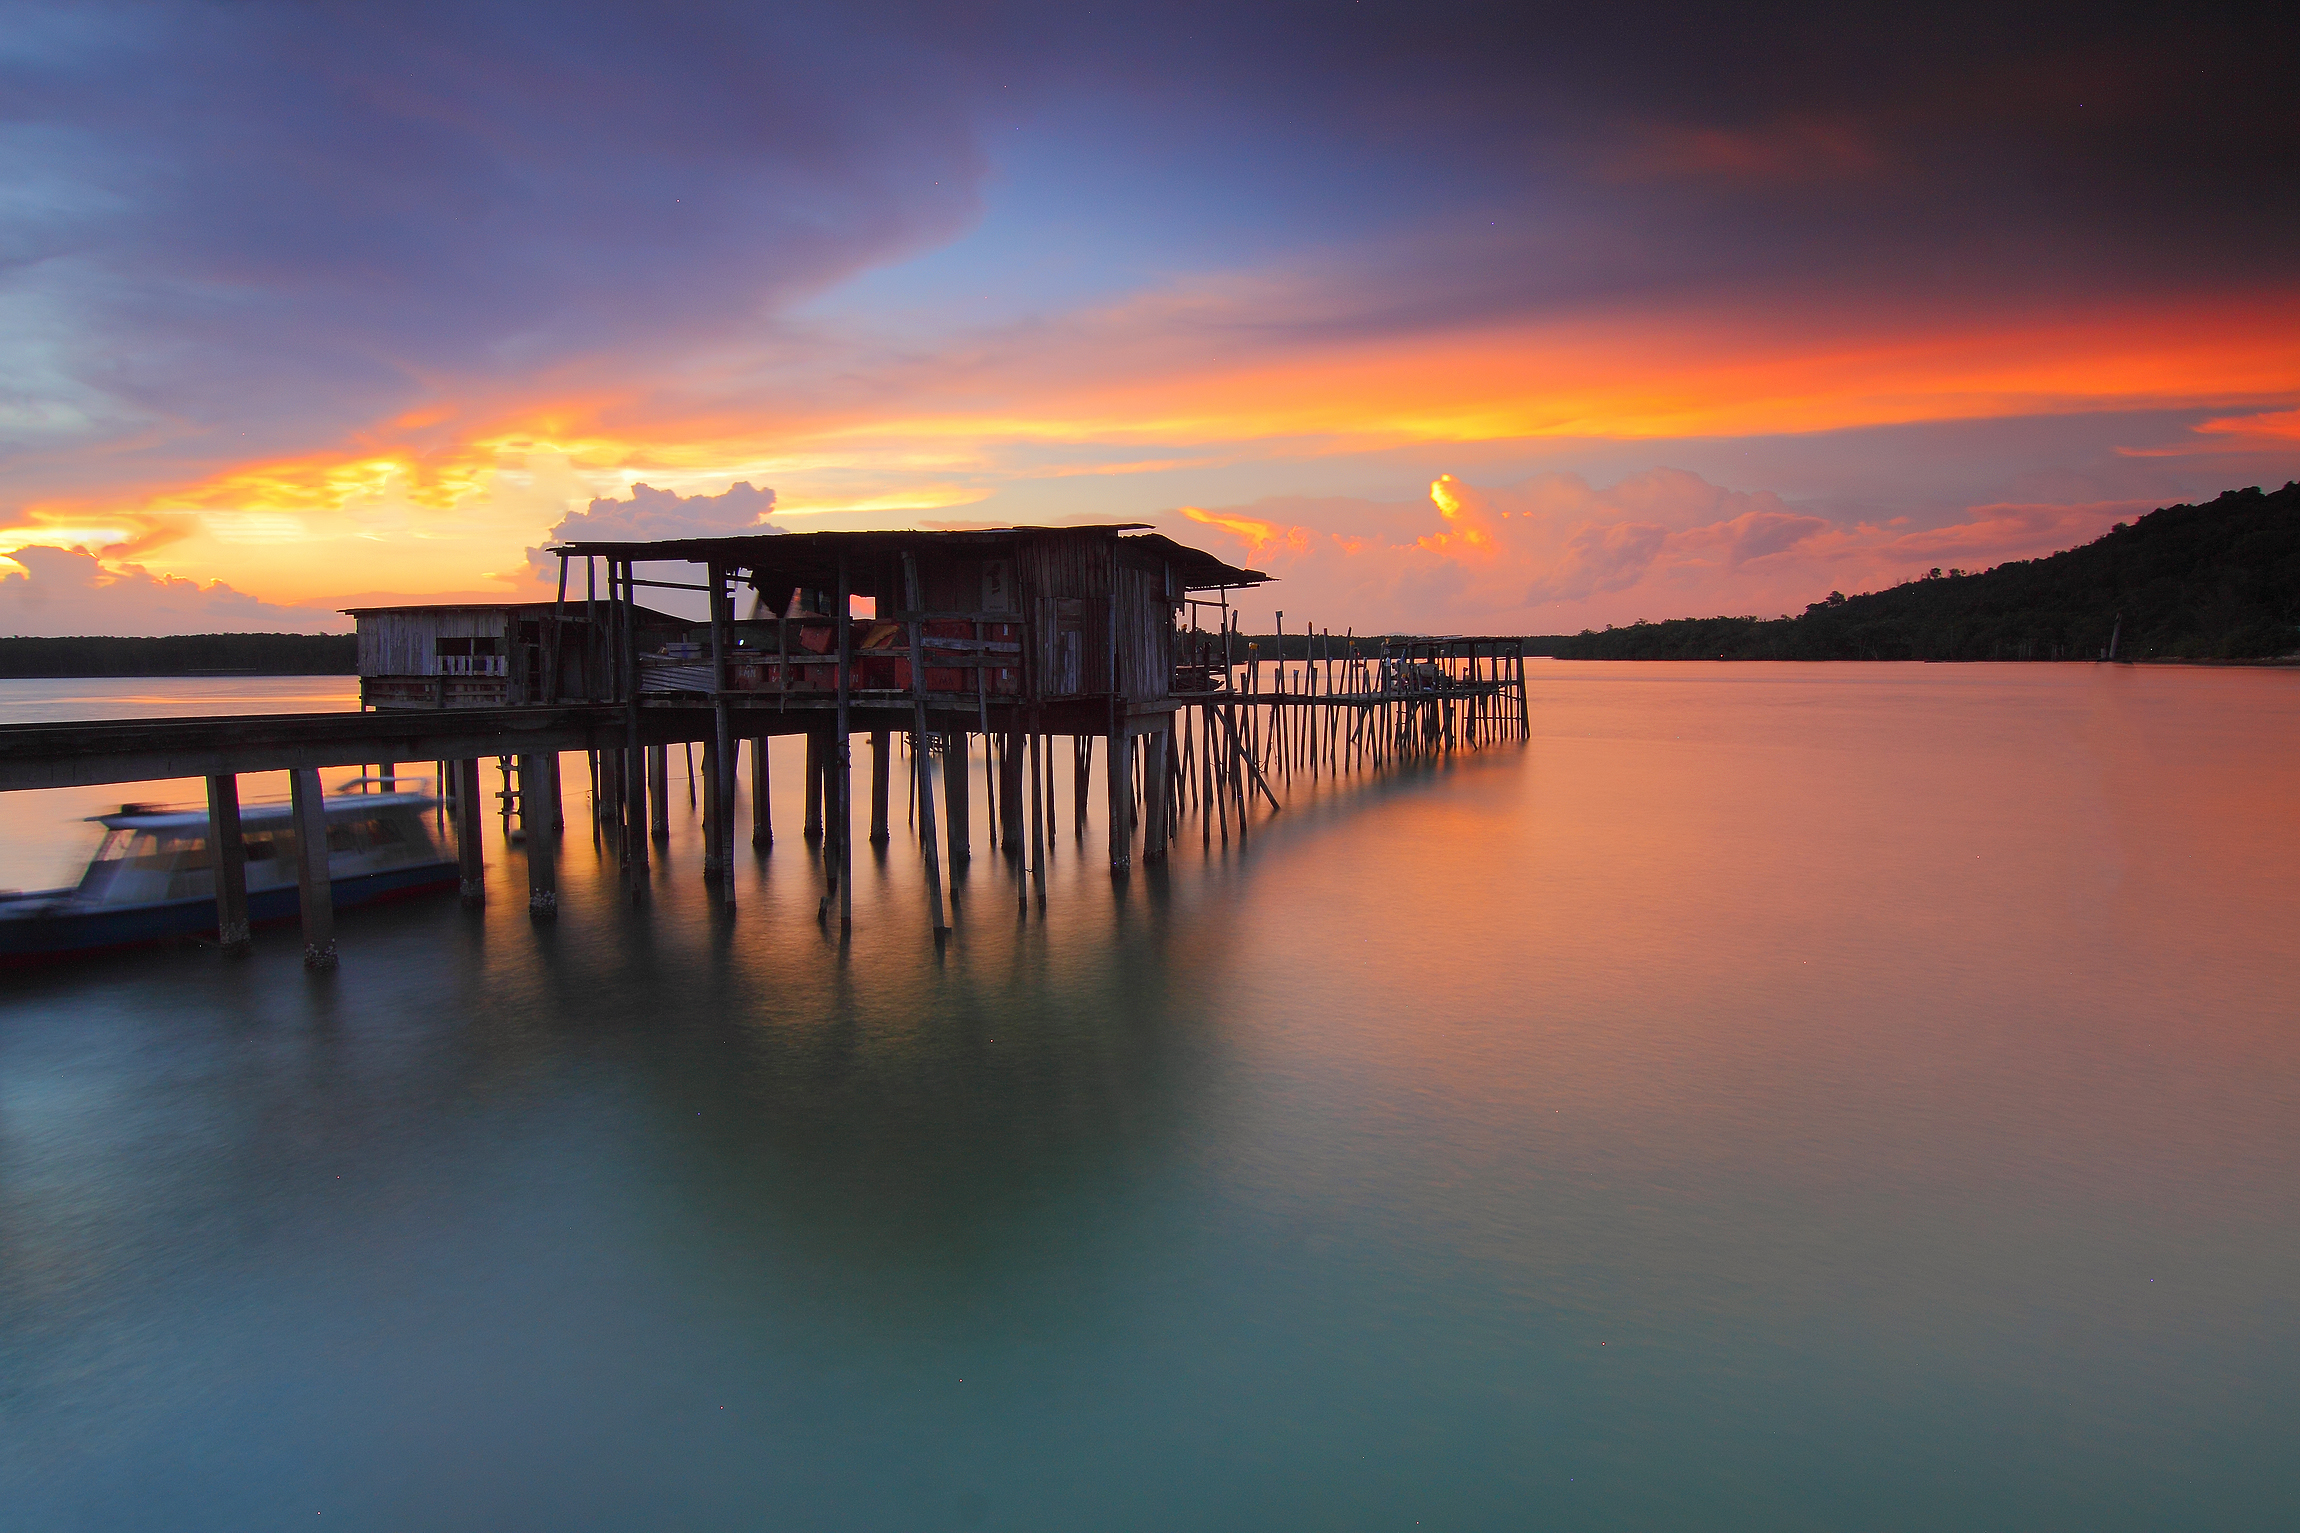
beach, landscape, sea, water, ocean, horizon, mountain, dock, blur, sunrise, sunset, bridge, morning, lake, dawn, pier, shed, travel, dusk, evening, reflection, seascape, jetty, seashore, cloudscape, afterglow, calm waters